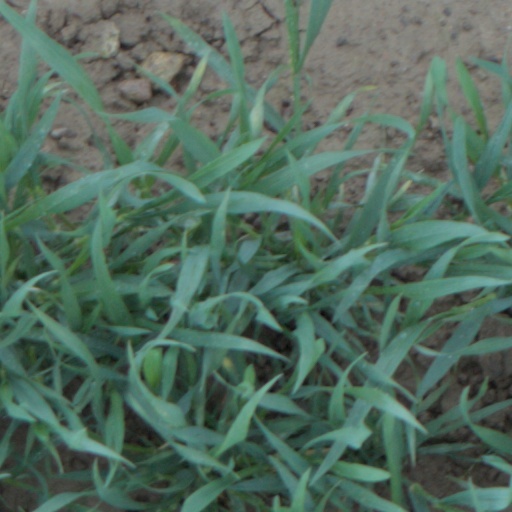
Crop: wheat